Claude Verpilleux

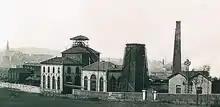
Verpilleux coal mine #1 at Saint-Étienne, later named after the engineer

Claude Verpilleux was born at Rive de Gier in 1798, son of a canal worker.